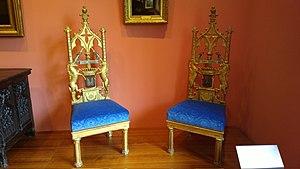
François-Honoré-Georges Jacob dit Jacob-Desmalter (1770-1841) Chaise du cabinet gothique d'Aimée Carvillon des Tillières (1797 - 1853) épouse de Rainulphe d'Osmond (1788 - 1862.), par mariage, la comtesse d'Osmond. Vers 1817-1820
Marie Louise Angélique Aimée Caroillon des Tillières, dite Aimée d'Osmond, née en 1797 et morte le 2 août 1853, par son mariage comtesse puis marquise d'Osmond, est une salonnière française.
Le style troubadour est un mouvement artistique émergeant sous la Restauration française, qui s'épanouit dans la première moitié du XIXᵉ siècle, et tendant à réinventer et s'approprier par les différents arts, une atmosphère idéalisée du Moyen Âge et de la Renaissance. Il peut apparaître comme une réaction au mouvement néoclassique puis au style Empire. L'influence du style néo-gothique anglais, apparu dans le dernier tiers du XVIIIᵉ siècle, est cependant tout aussi manifeste, ce qui conduit les spécialistes à voir dans l'imagerie troubadour l'une des composantes du romantisme.